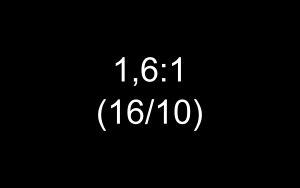
Le format 16/10 est un format d’écran généralement adopté pour les ordinateurs qui représente un rapport de 1,6:1. Il a remplacé le format 4/3 au cours des années 2000. Il se rapproche du format 16/9 adopté par la télévision à haute définition.